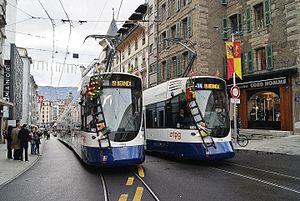
La ligne 14 du tramway de Genève est une ligne diamétrale exploitée par les Transports publics genevois. Elle dessert plusieurs quartiers de Genève et quelques communes de l'agglomération. Les terminus sont au P+R Bernex et à Meyrin-Gravière.